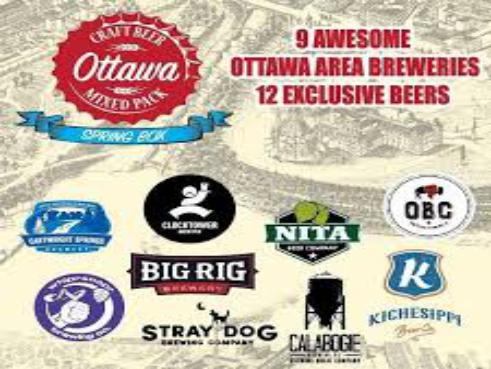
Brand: kichesippi-2
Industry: Food